Taste Buddies

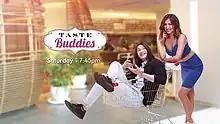
Title card in 2021 to 2022

Taste Buddies is a Philippine television lifestyle infotainment show broadcast by GMA News TV and GTV. Originally hosted by Solenn Heussaff and Isabelle Daza, it premiered on GMA News TV on October 27, 2012. In February 2021, GMA News TV was rebranded as GTV, with the show being carried over. The show concluded on June 26, 2022. Heusaff and Gil Cuerva served as the final hosts.